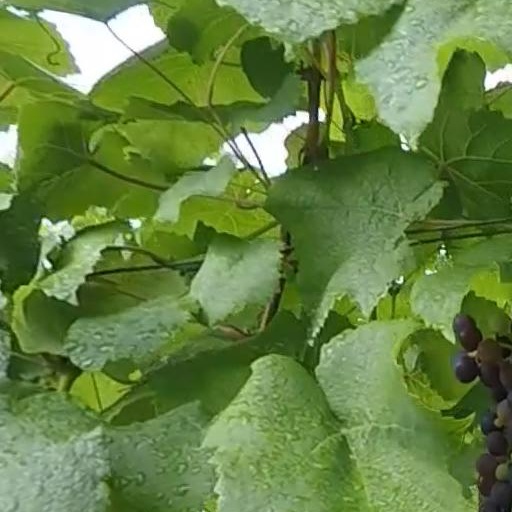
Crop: grape